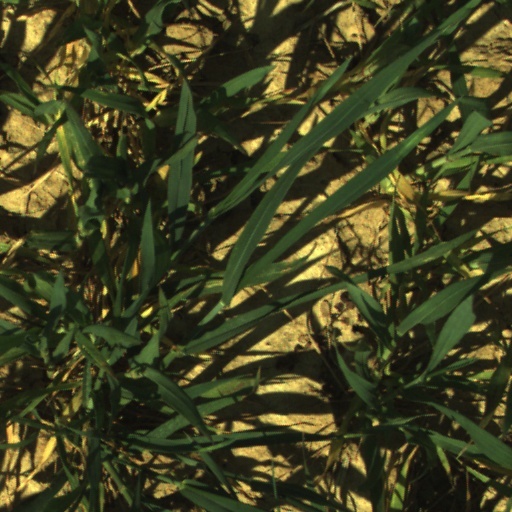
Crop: wheat